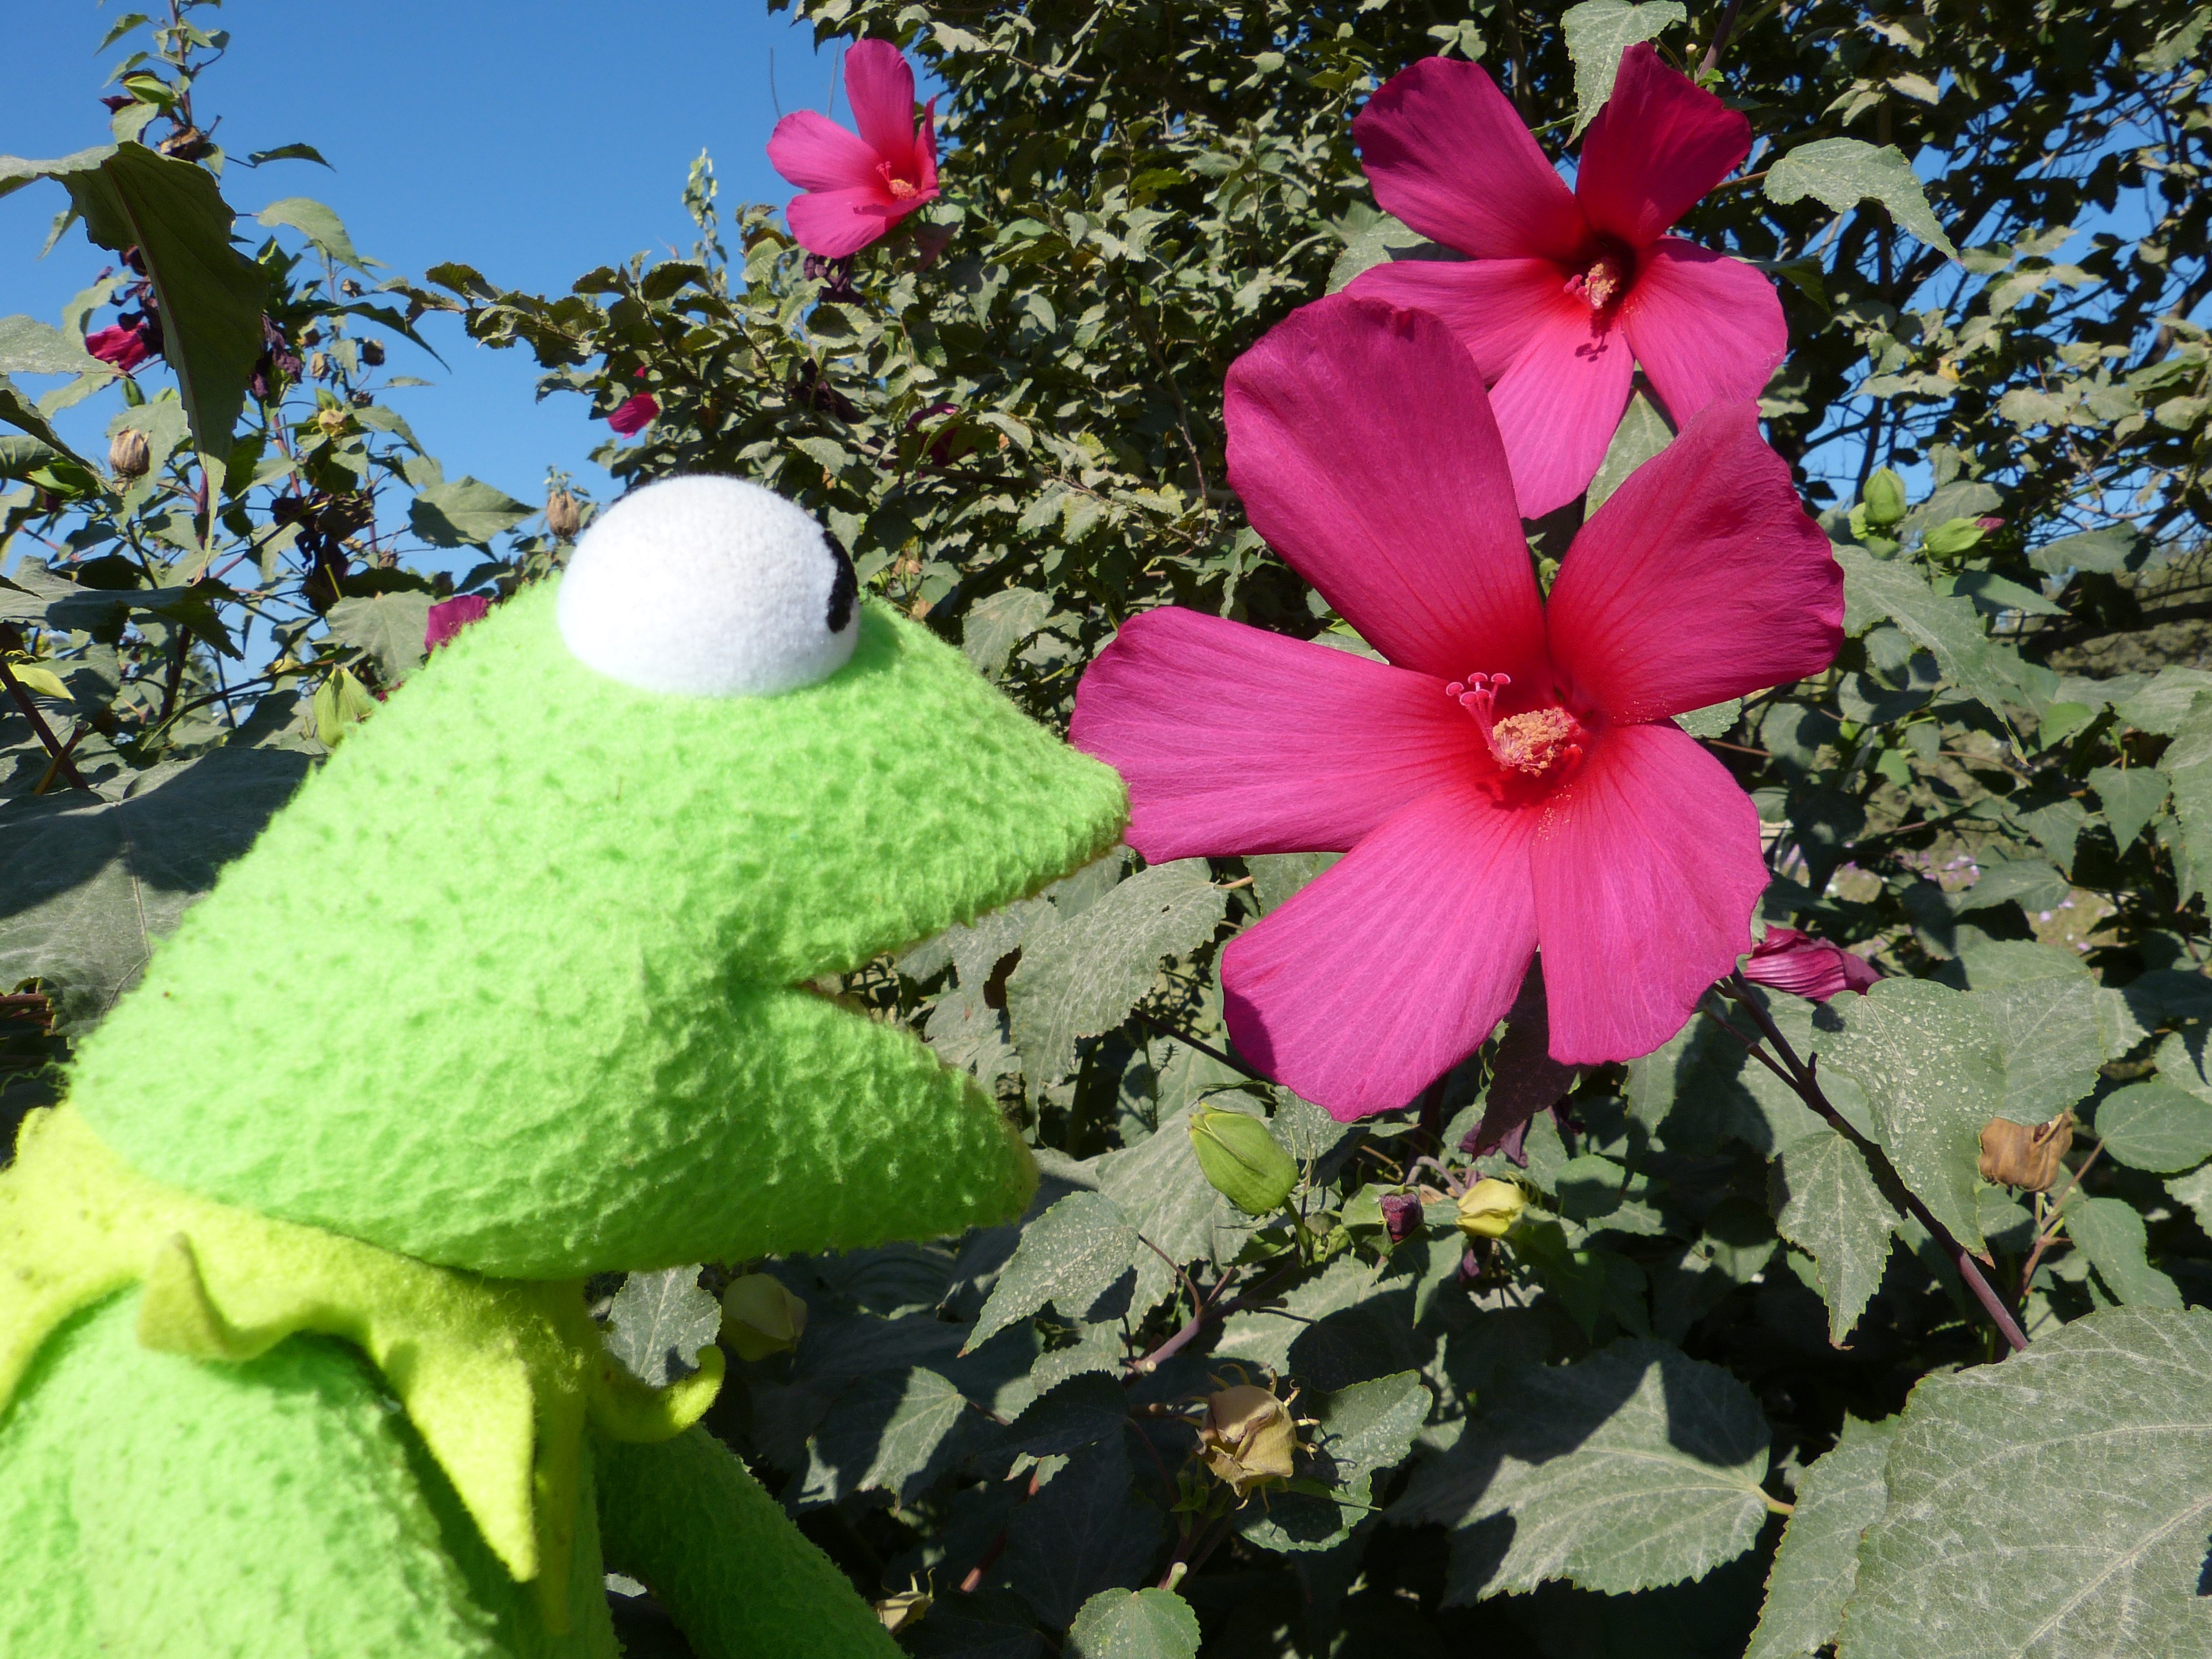
blossom, plant, flower, petal, bloom, green, botany, frog, pink, flora, shrub, smell, hibiscus, kermit, malvales, flowering plant, annual plant, land plant